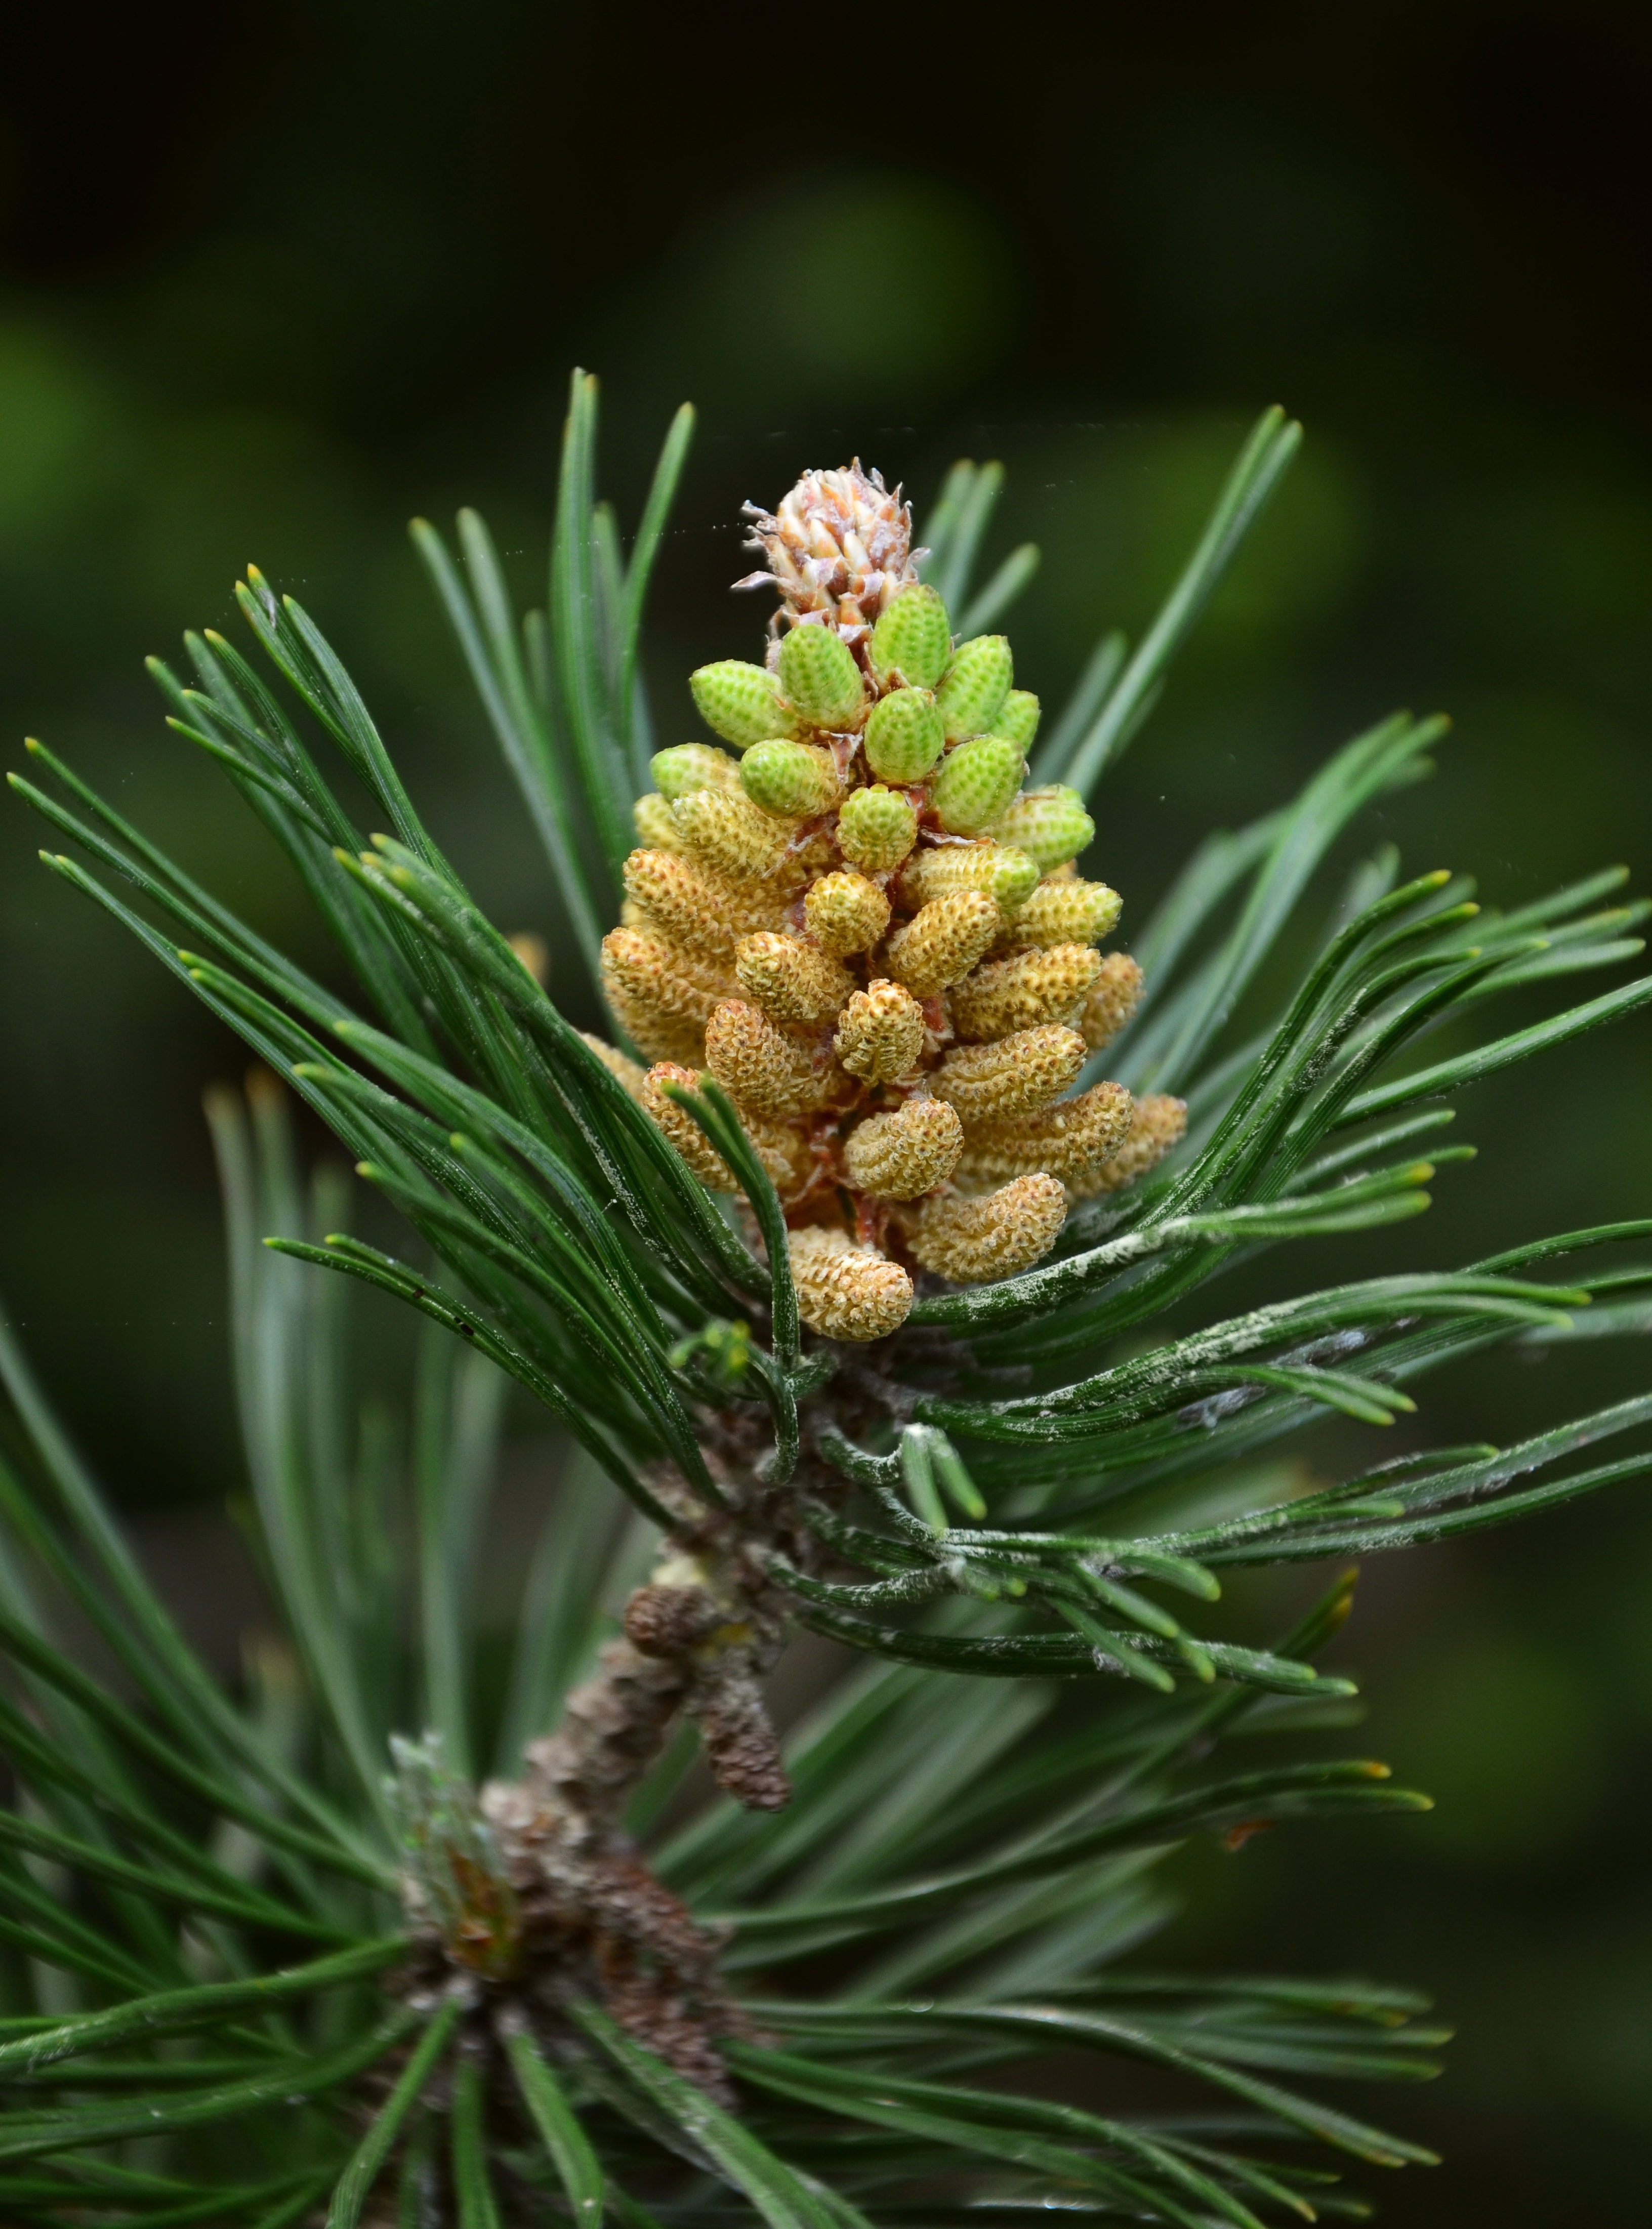
tree, forest, branch, plant, leaf, flower, pine, evergreen, botany, fir, flora, conifer, spruce, larch, pine cones, macro photography, pine needles, flowering plant, mountain pine, pine family, grass family, woody plant, temperate coniferous forest, land plant, conifer cone, pinus mugo